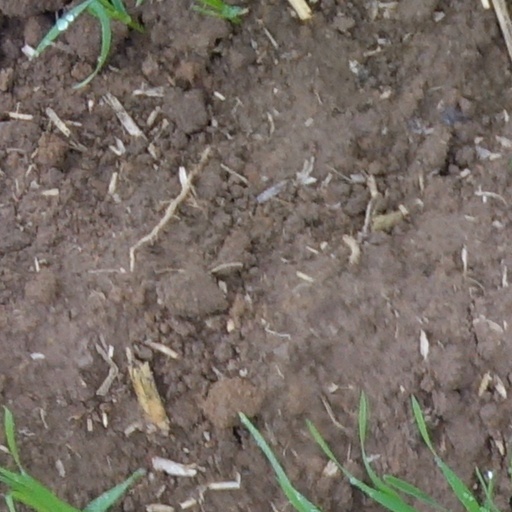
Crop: wheat